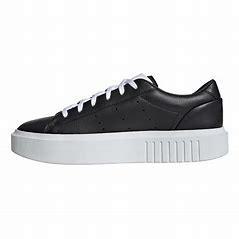
Brand: Adidas
Model: Sleek